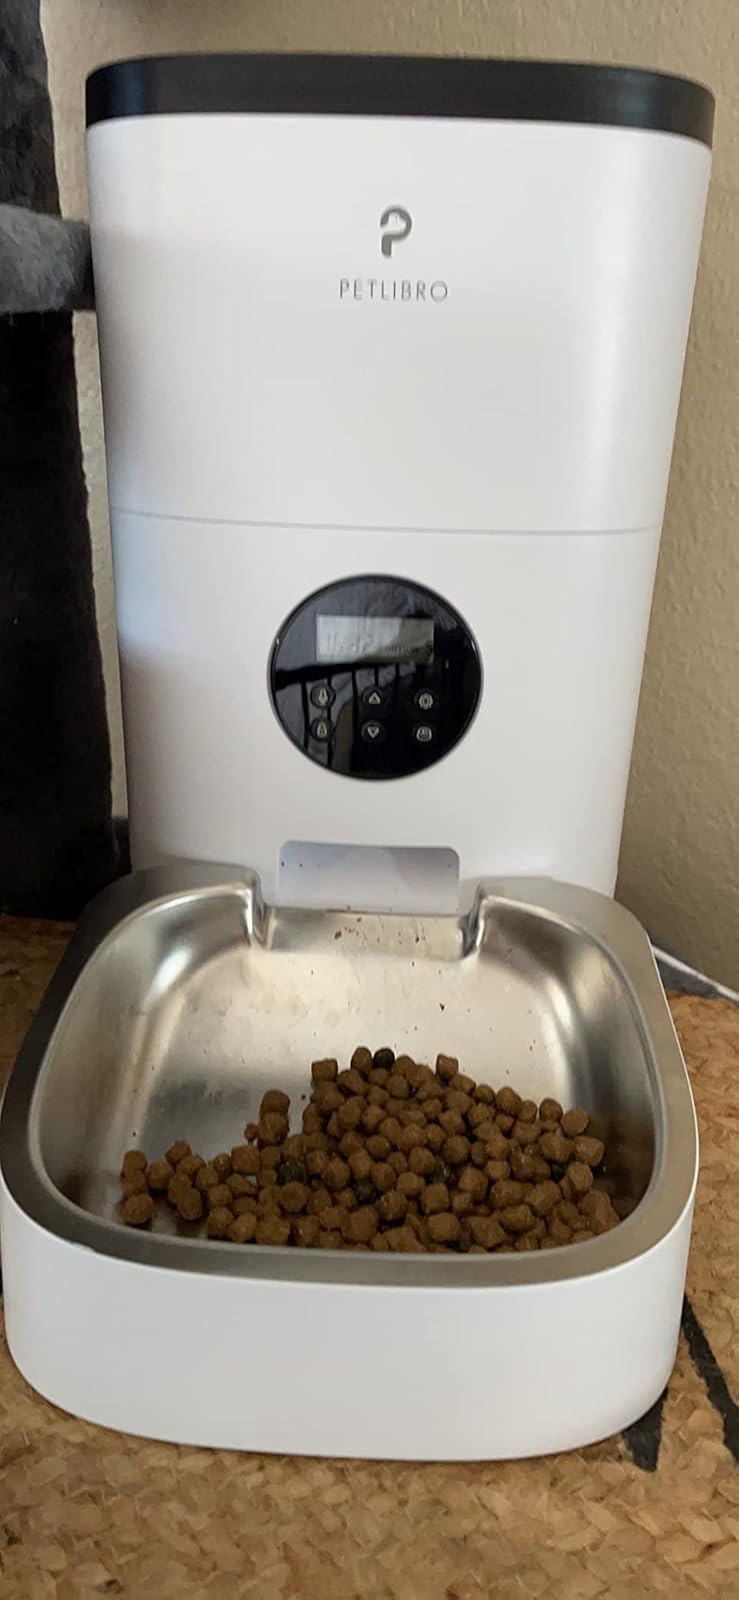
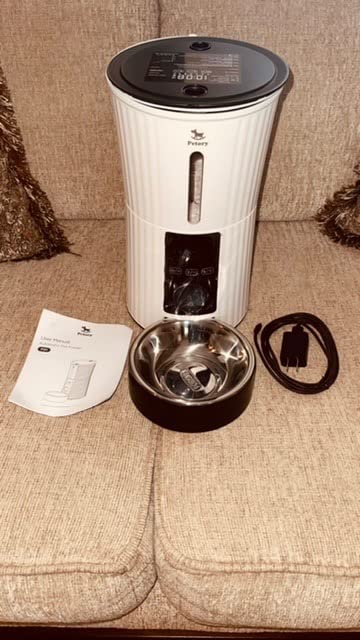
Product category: items_feeder
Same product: no